Antalyaspor

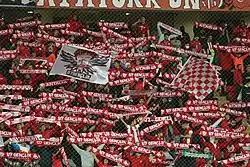
Antalyaspor supporters

Antalyaspor’s core fan base is led by 07 Gençlik (“07 Youth”), an officially registered supporters’ association founded in 1981 and often cited as the first legally recognised fan group in Turkish football. On match-days the group occupy the Kuzey Kale Arkası (North Stand) of Antalya Stadium, where they organise large tifos, drum-led chants and pre-kick-off pyrotechnic displays.